The Spirit of the Age

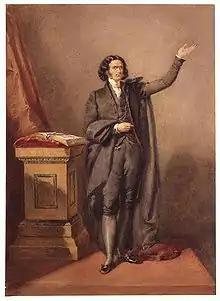
Edward Irving, c. 1823, artist unknown

In an extensive account later acclaimed as brilliant, even "a rhetorical summit of English prose", Hazlitt surveys the astonishing range and development of Coleridge's studies and literary productions, from the poetry he wrote as a youth, to his deep and extensive knowledge of Greek dramatists, "epic poets ... philosophers ... [and] orators". He notes Coleridge's profound and exhaustive exploration of more recent philosophy—including that of Hartley, Priestley, Berkeley, Leibniz, and Malebranche—and theologians such as Bishop Butler, John Huss, Socinus, Duns Scotus, Thomas Aquinas, Jeremy Taylor, and Swedenborg. He records Coleridge's fascination also with the poetry of Milton and Cowper, and the "wits of Charles the Second's days". Coleridge, he goes on, also "dallied with the British Essayists and Novelists, ... and Johnson, and Goldsmith, and Junius, and Burke, and Godwin ... and ... Rousseau, and Voltaire". And then, observes Hazlitt, Coleridge "lost himself in ... the Kantean philosophy, and ... Fichte and Schelling and Lessing".